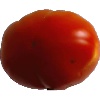
Label: Tomato 1